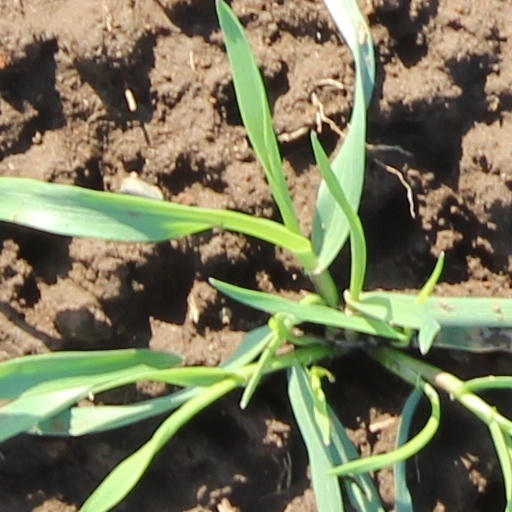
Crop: wheat